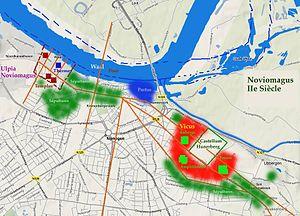
Noviomagus IIe siècle
Ulpia Noviomagus Batavorum, appelée de nos jours Nimègue, est le nom d'une ville romaine de Germanie inférieure, capitale du peuple des Bataves.